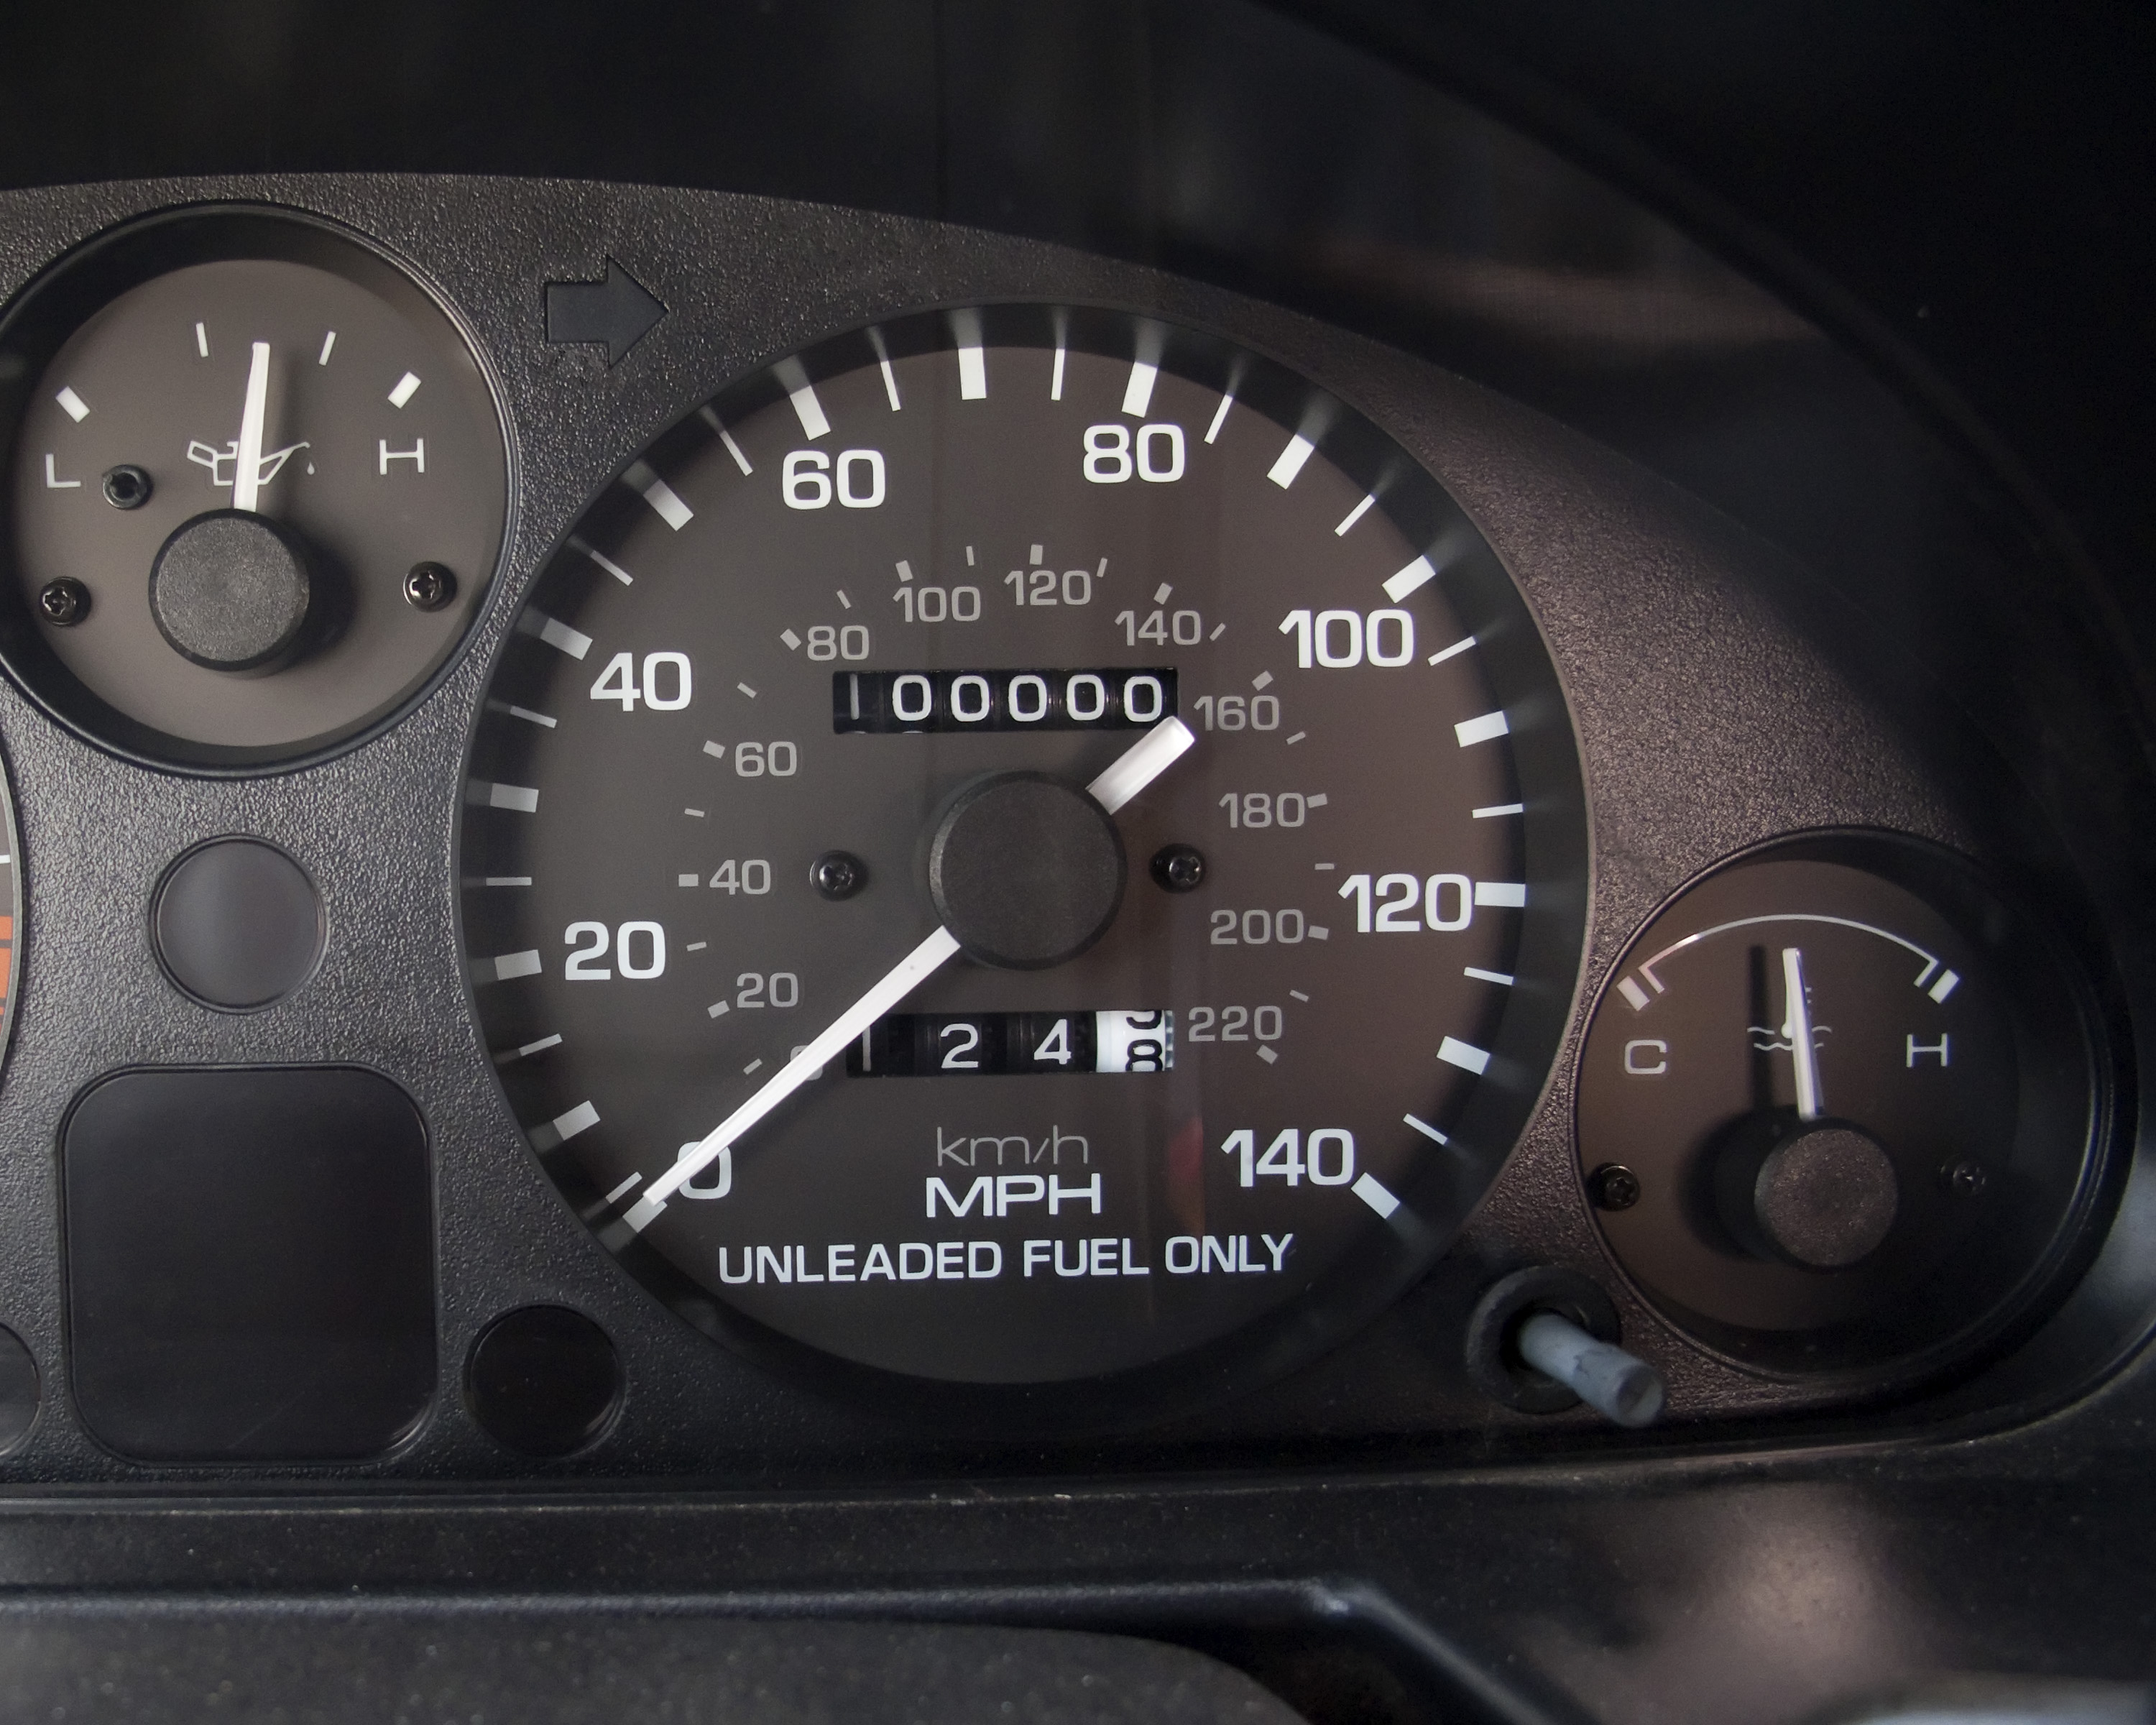
car, wheel, vehicle, gauge, steering wheel, speedometer, tachometer, odometer, sports car, bmw, miata, mx5, 100000, 2mph, 100000miles, city car, automobile make